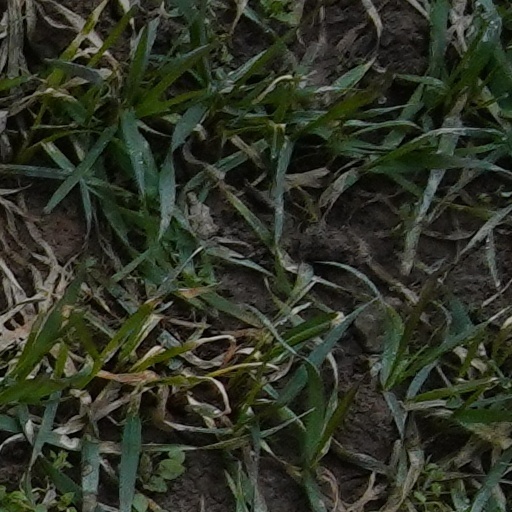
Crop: wheat